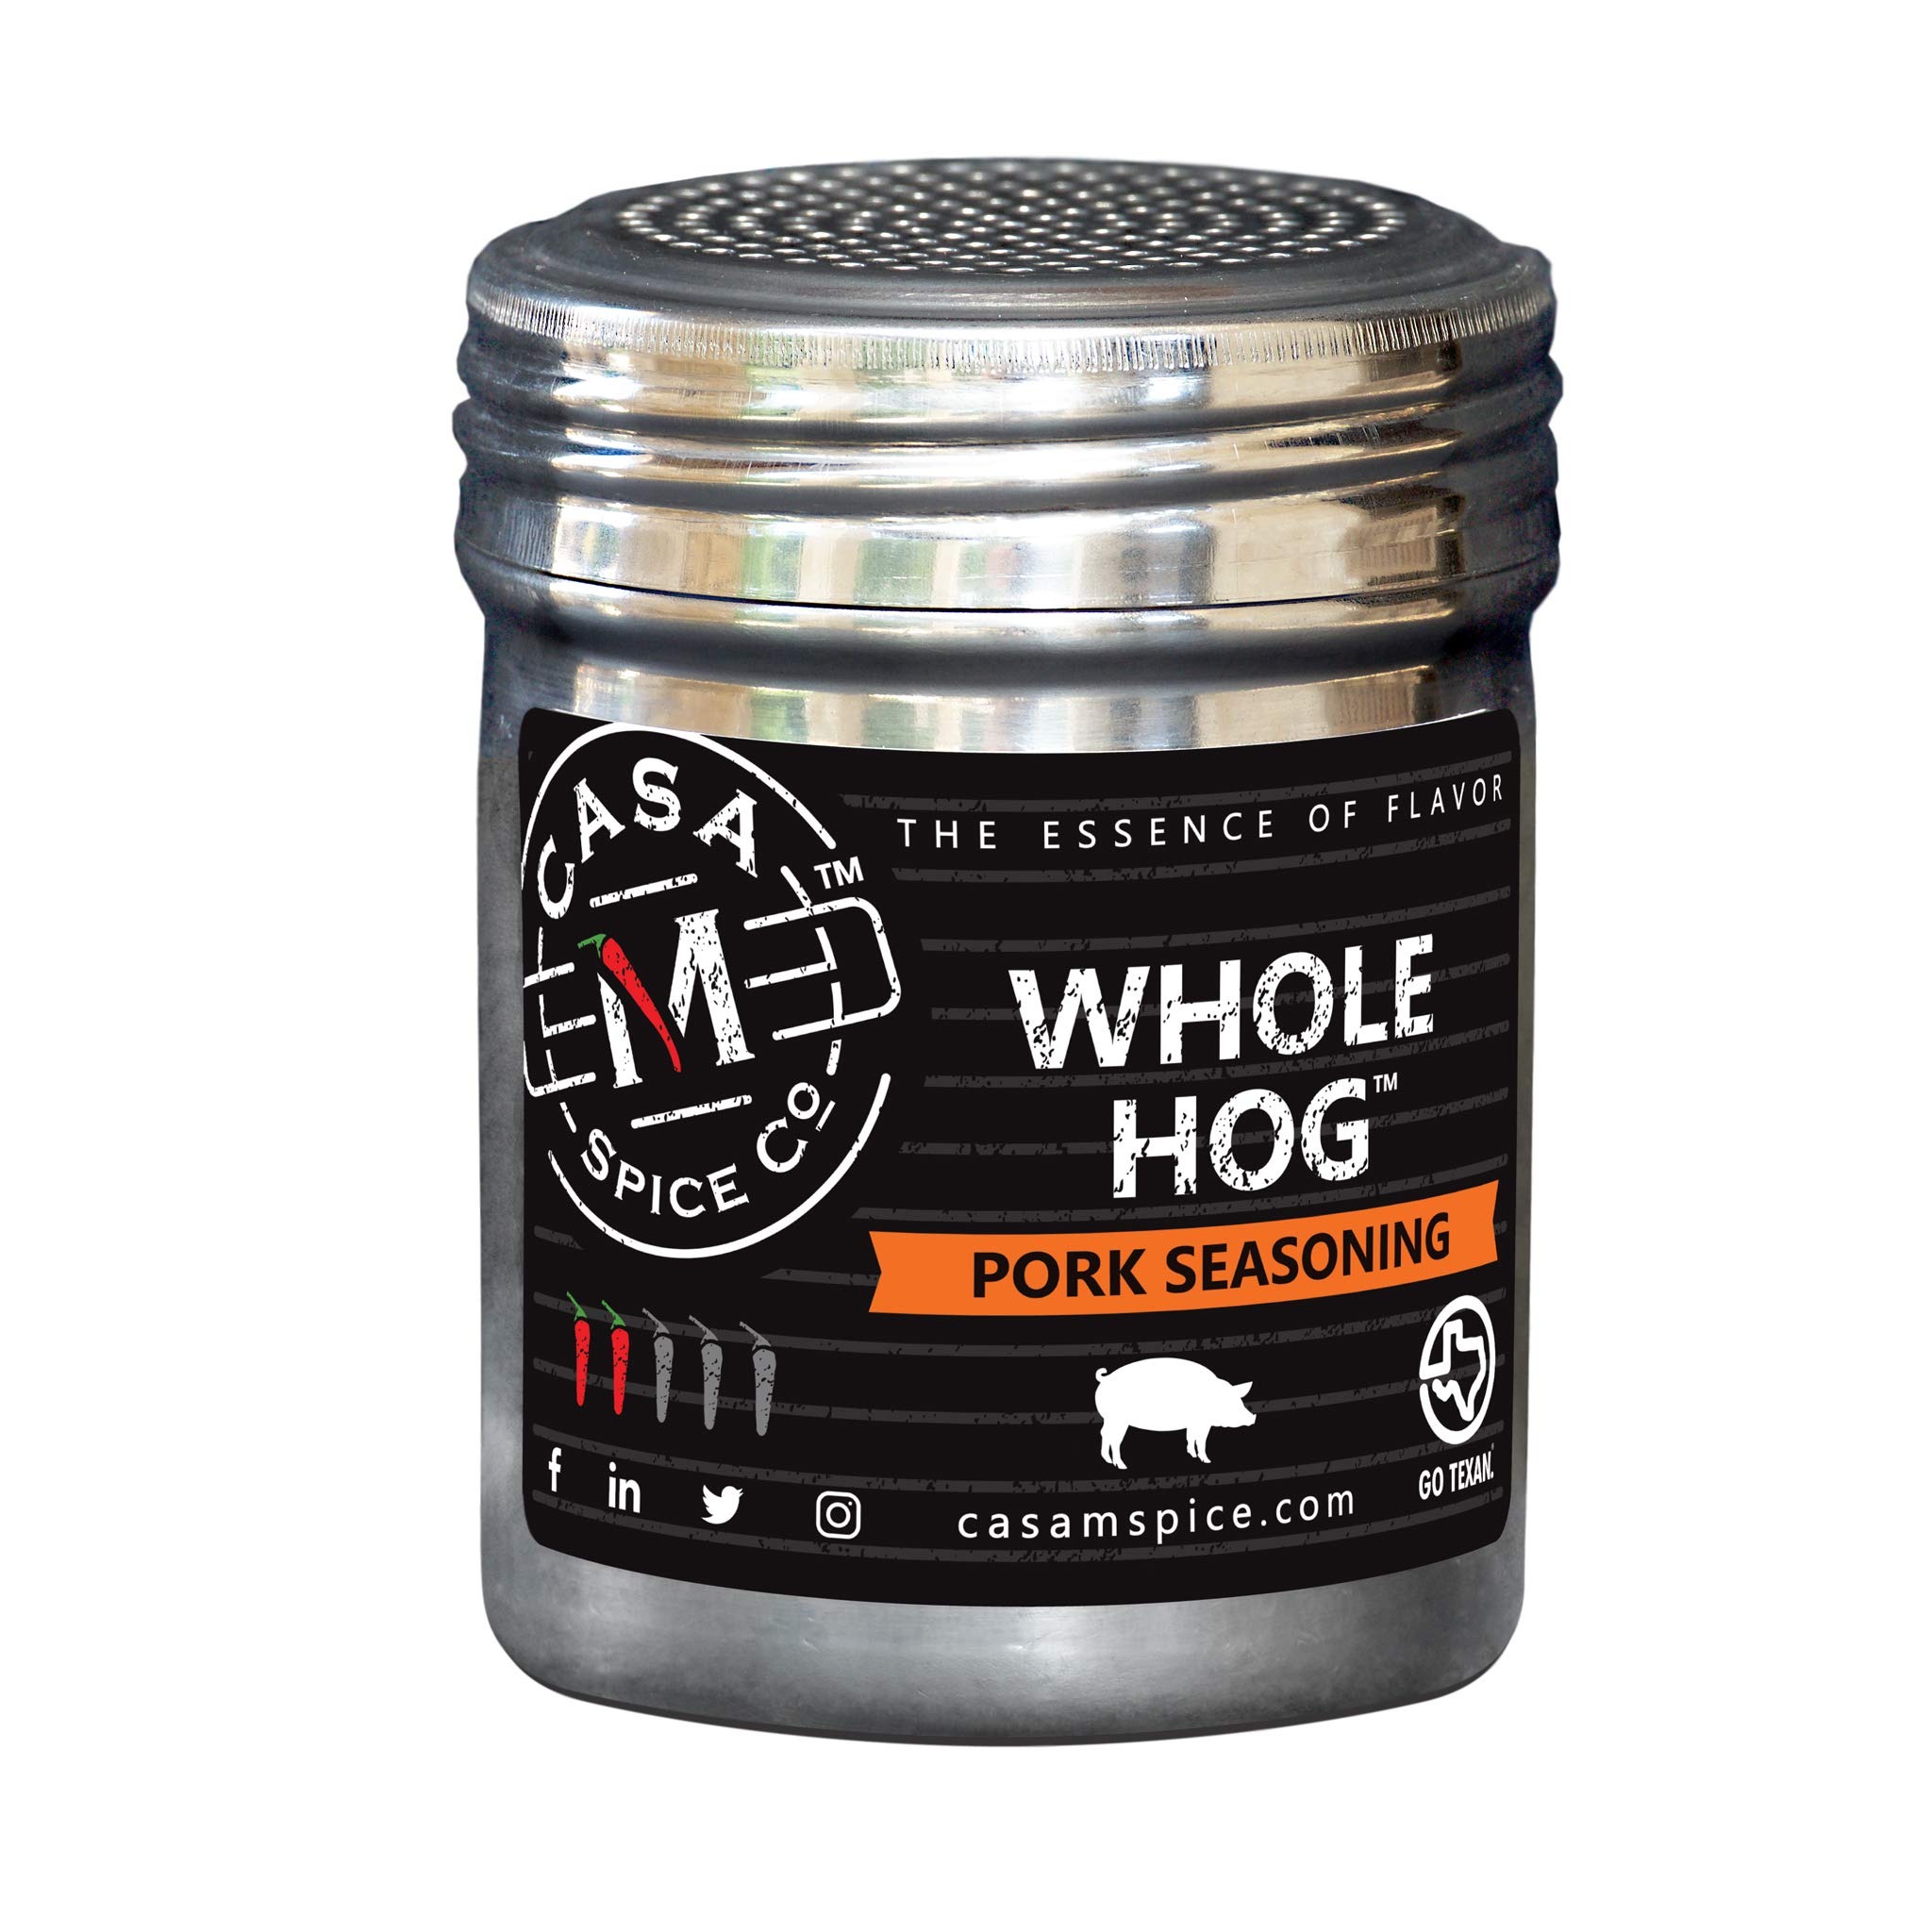
Item Name: Casa M Spice Co Whole Hog Pork Seasoning • Very Low Sodium • Low Salt • No MSG • Gluten Free • BBQ Spices (Original, Stainless Shaker (with 1-cup seasoning))
Bullet Point 1: 🐖CHEMISTRY IN THE KITCHEN Whole Hog seasoning brings out the innate flavors in pork. The secret to this spice is a sweet herbal heat from ginger which pairs beautifully with heat from the chiles and is balanced perfectly with the sweetness from added sugars. Make sure to sear your pork to caramelize the sugars and bring out that signature and unforgettable bark that makes Whole Hog famous!
Bullet Point 2: 🐖PREMIUM INGREDIENTS Made with healthy, all natural ingredients, our pork seasoning is very low sodium, gluten free, with no MSG, dairy, soy and nut free, and contains no animal products or fillers. All of our seasonings and rubs have very little salt so that you can add as much flavor as you want without ever over-salting.
Bullet Point 3: 🐖SPICE CONFIDENTLY When it comes to BBQ pork, we're all about the whole hog. From pork shoulder and ribs to chops and tenderloin, let us give you the perfect pork rub for smoking, no matter which cut you are preparing. Whole Hog seasoning brings out the natural flavors of pork with a slight sweetness and a touch of heat to give you the perfect balance of sweet and spicy.
Bullet Point 4: 🐖THE ESSENCE OF FLAVOR Casa M Spice Co is the creator of the industry’s best bold-flavor, low-sodium, all-natural, multi-award-winning spices and dry rubs for grilling, cooking, and entertaining, proudly made in Texas. We believe great flavor makes great food, and great food makes great memories.
Bullet Point 5: 🐖Whole Hog is available in two heat levels. Our Original blend has just the right background heat to excite your tastebuds while our Uncontrolled blend doubles the heat to satisfy the heat lover in all of us while striking the perfect balance between heat and flavor.
Value: 1.0
Unit: Count

Price: 16.99